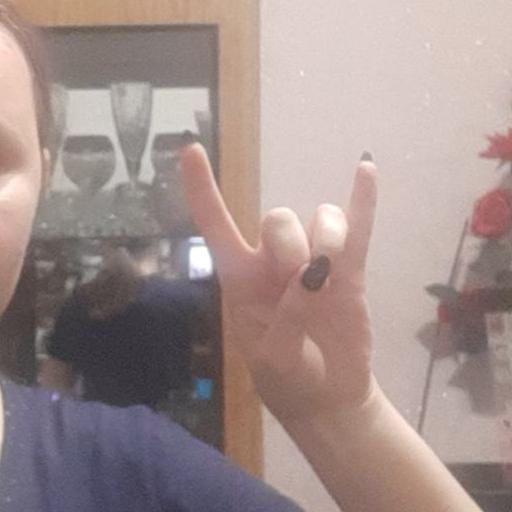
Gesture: rock